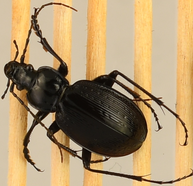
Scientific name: Dicaelus teter
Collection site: Mountain Lake Biological Station NEON (MLBS), plot MLBS_010